Shetland (TV series)

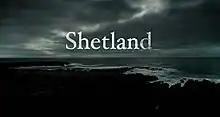
Title card (2014-2022)

Shetland is a British crime drama television series produced by ITV Studios for BBC Scotland. First broadcast on BBC One on 10 March 2013, it is originally based upon the novels of Ann Cleeves and adapted by David Kane. The first seven series starred Douglas Henshall as DI Jimmy Pérez, whilst Ashley Jensen stars as DI Ruth Calder from the eighth series. The cast also includes Alison O'Donnell as DS Alison "Tosh" McIntosh and Steven Robertson as DC Sandy Wilson, as well as Lewis Howden and Anne Kidd. Henshall won the 2016 BAFTA Scotland award for Best Actor and the series received the award for Best TV Drama.